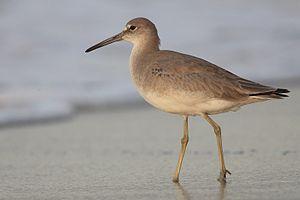
Chevalier semipalmé (Catoptrophorus semipalmatus). Farallon, Panama. Português: Ave da espécie Catoptrophorus semipalmatus, Panamá.
Cette liste de la faune française regroupe les espèces de Charadriiformes peuplant la France métropolitaine.